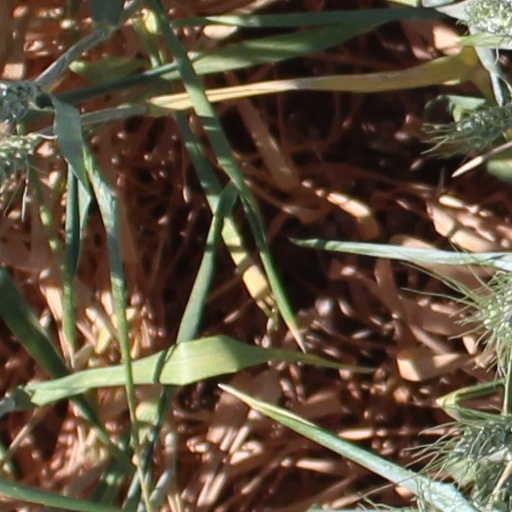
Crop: wheat